Carmen Electra

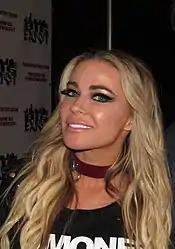
Electra in 2018

In August 1998, Electra's mother died of brain cancer, and two weeks later, her older sister, Debbie, died of a heart attack.